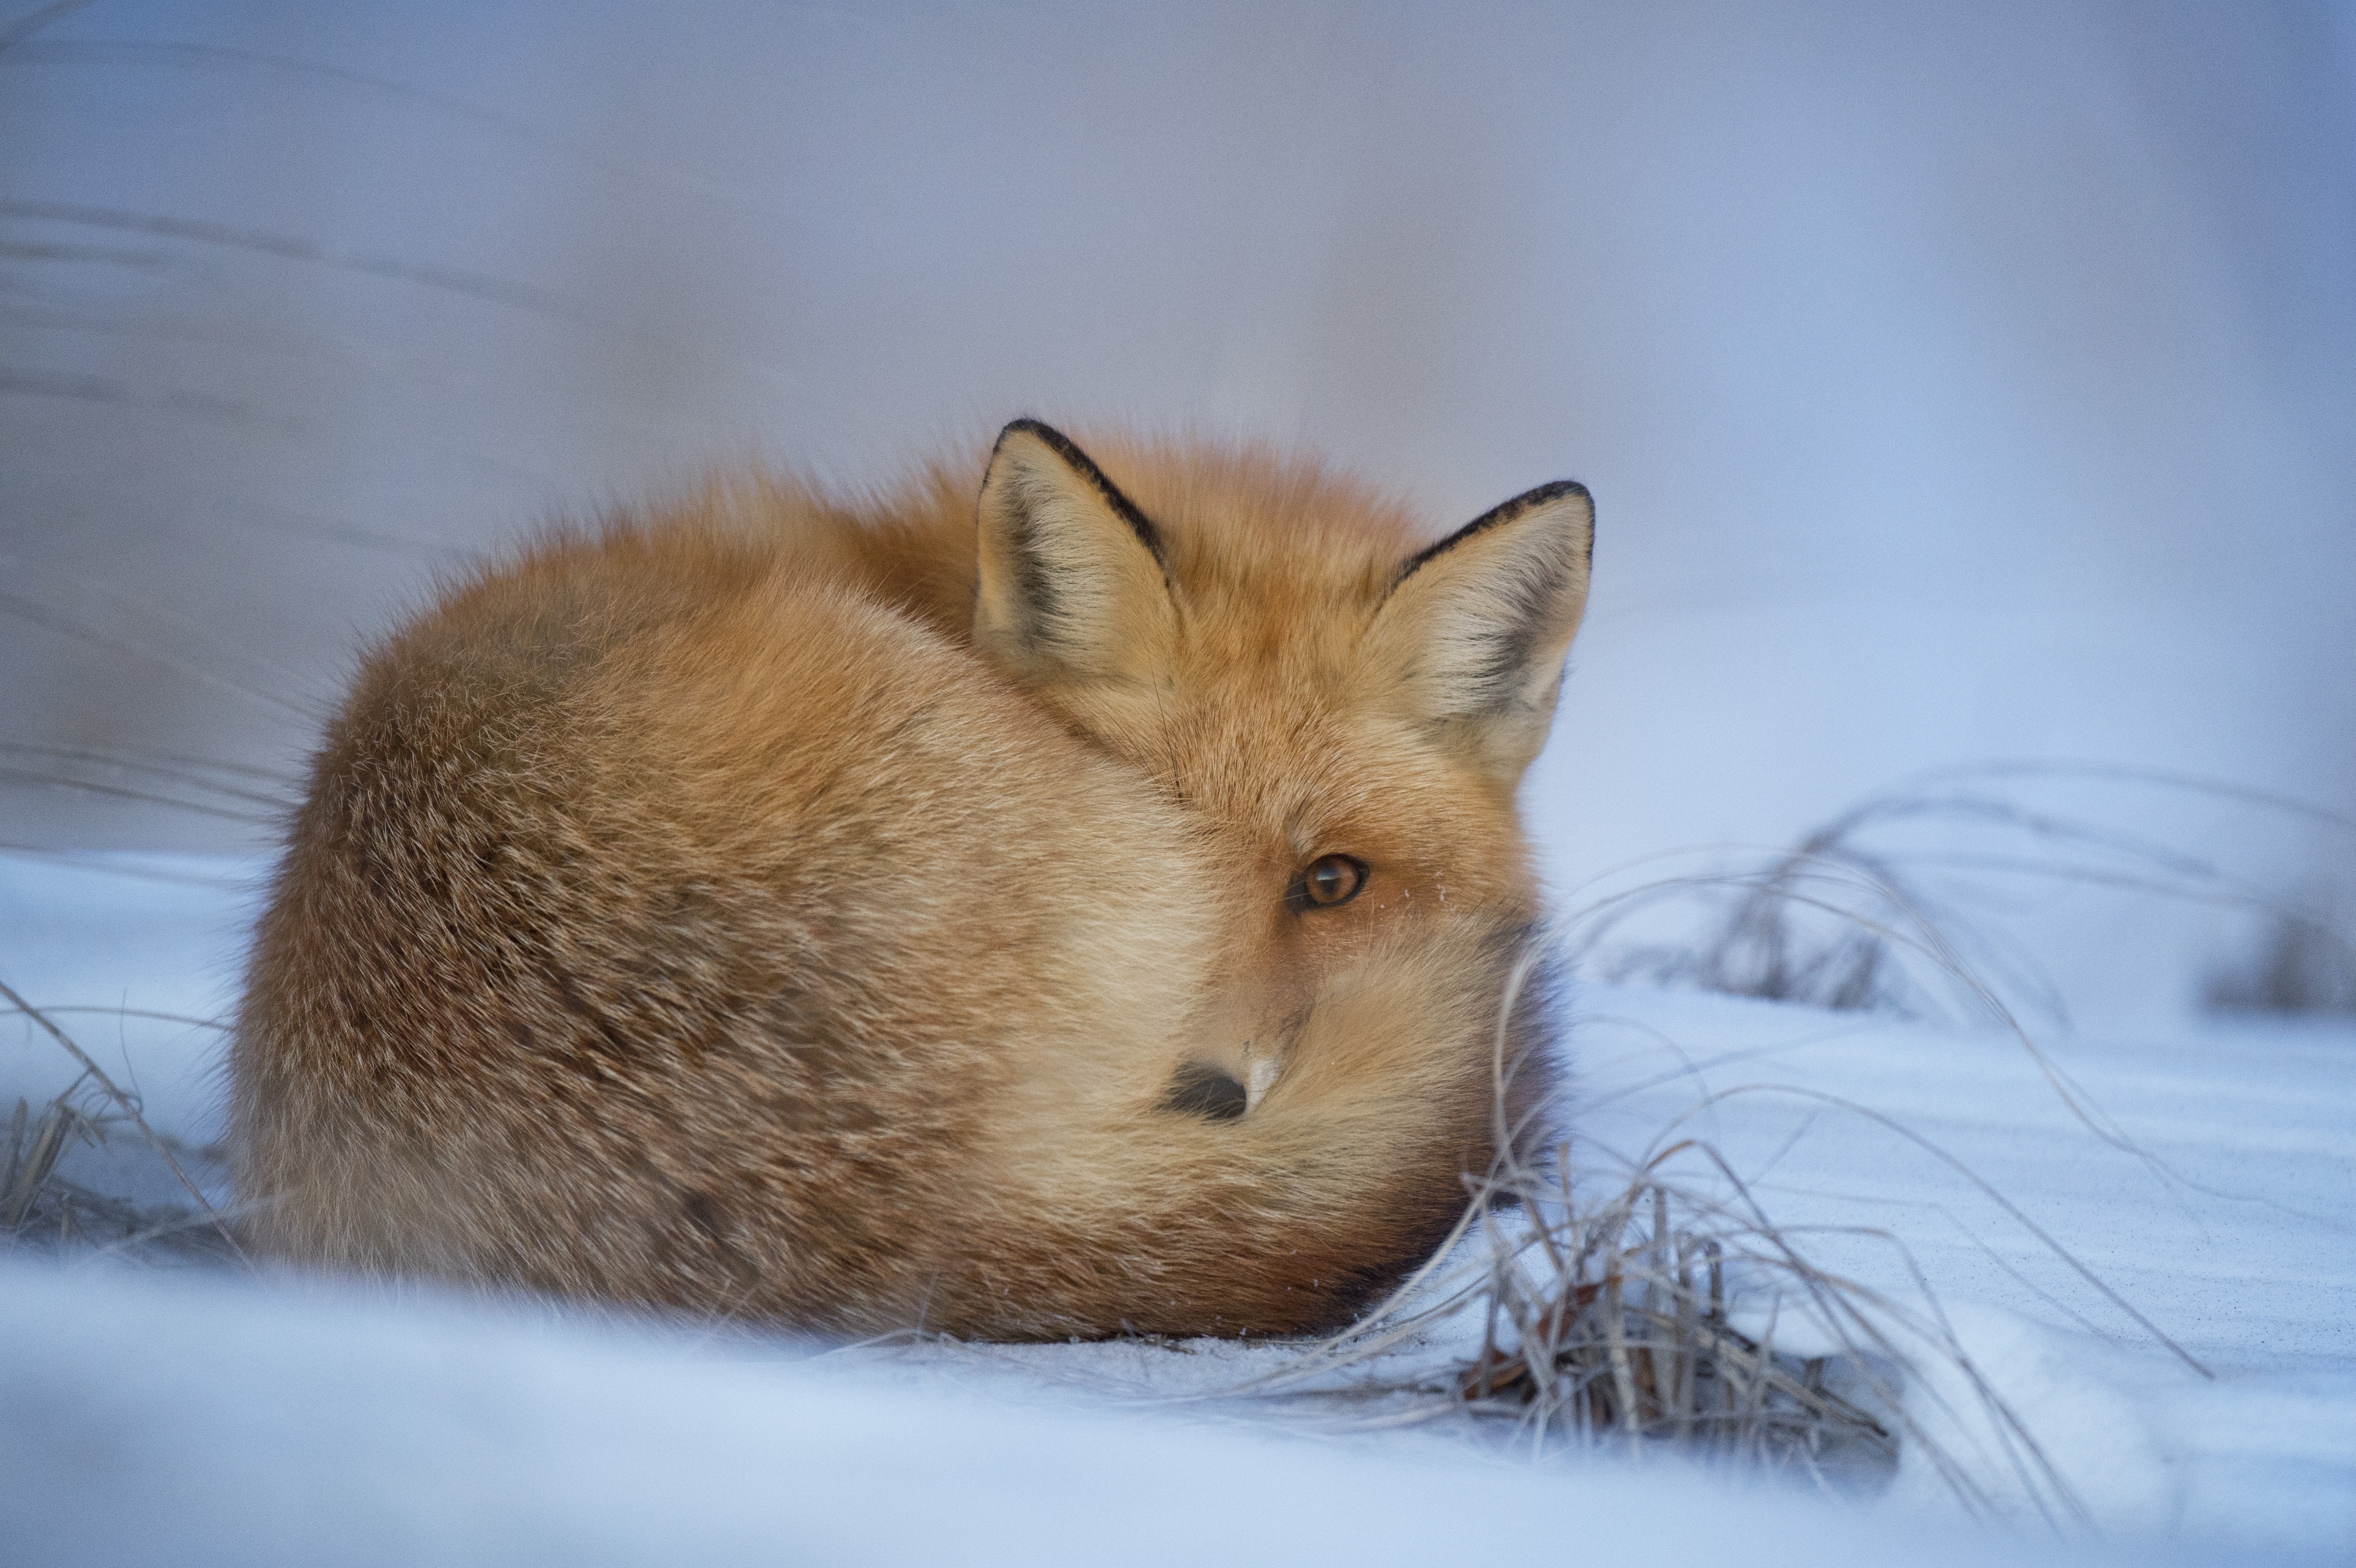
nature, snow, cold, winter, blur, animal, cute, canine, wildlife, wild, fur, mammal, fox, fauna, red fox, outdoors, whiskers, daylight, furry, vertebrate, frosty, dog like mammal